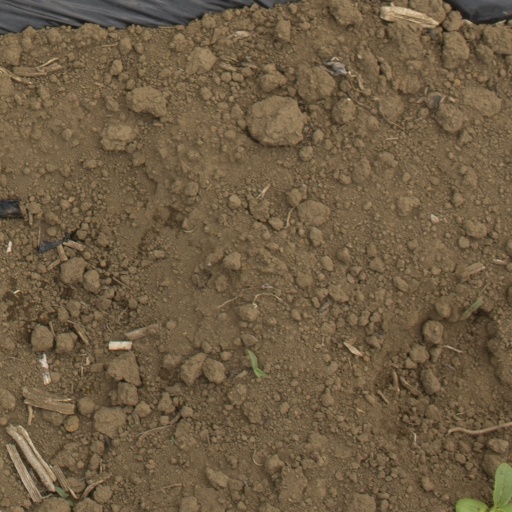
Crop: Jerusalem artichoke